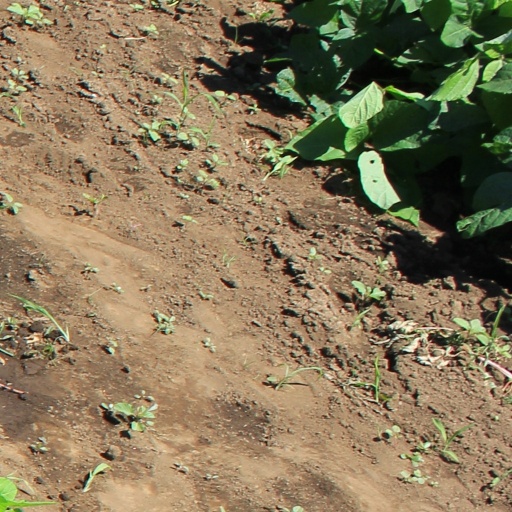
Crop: soybean